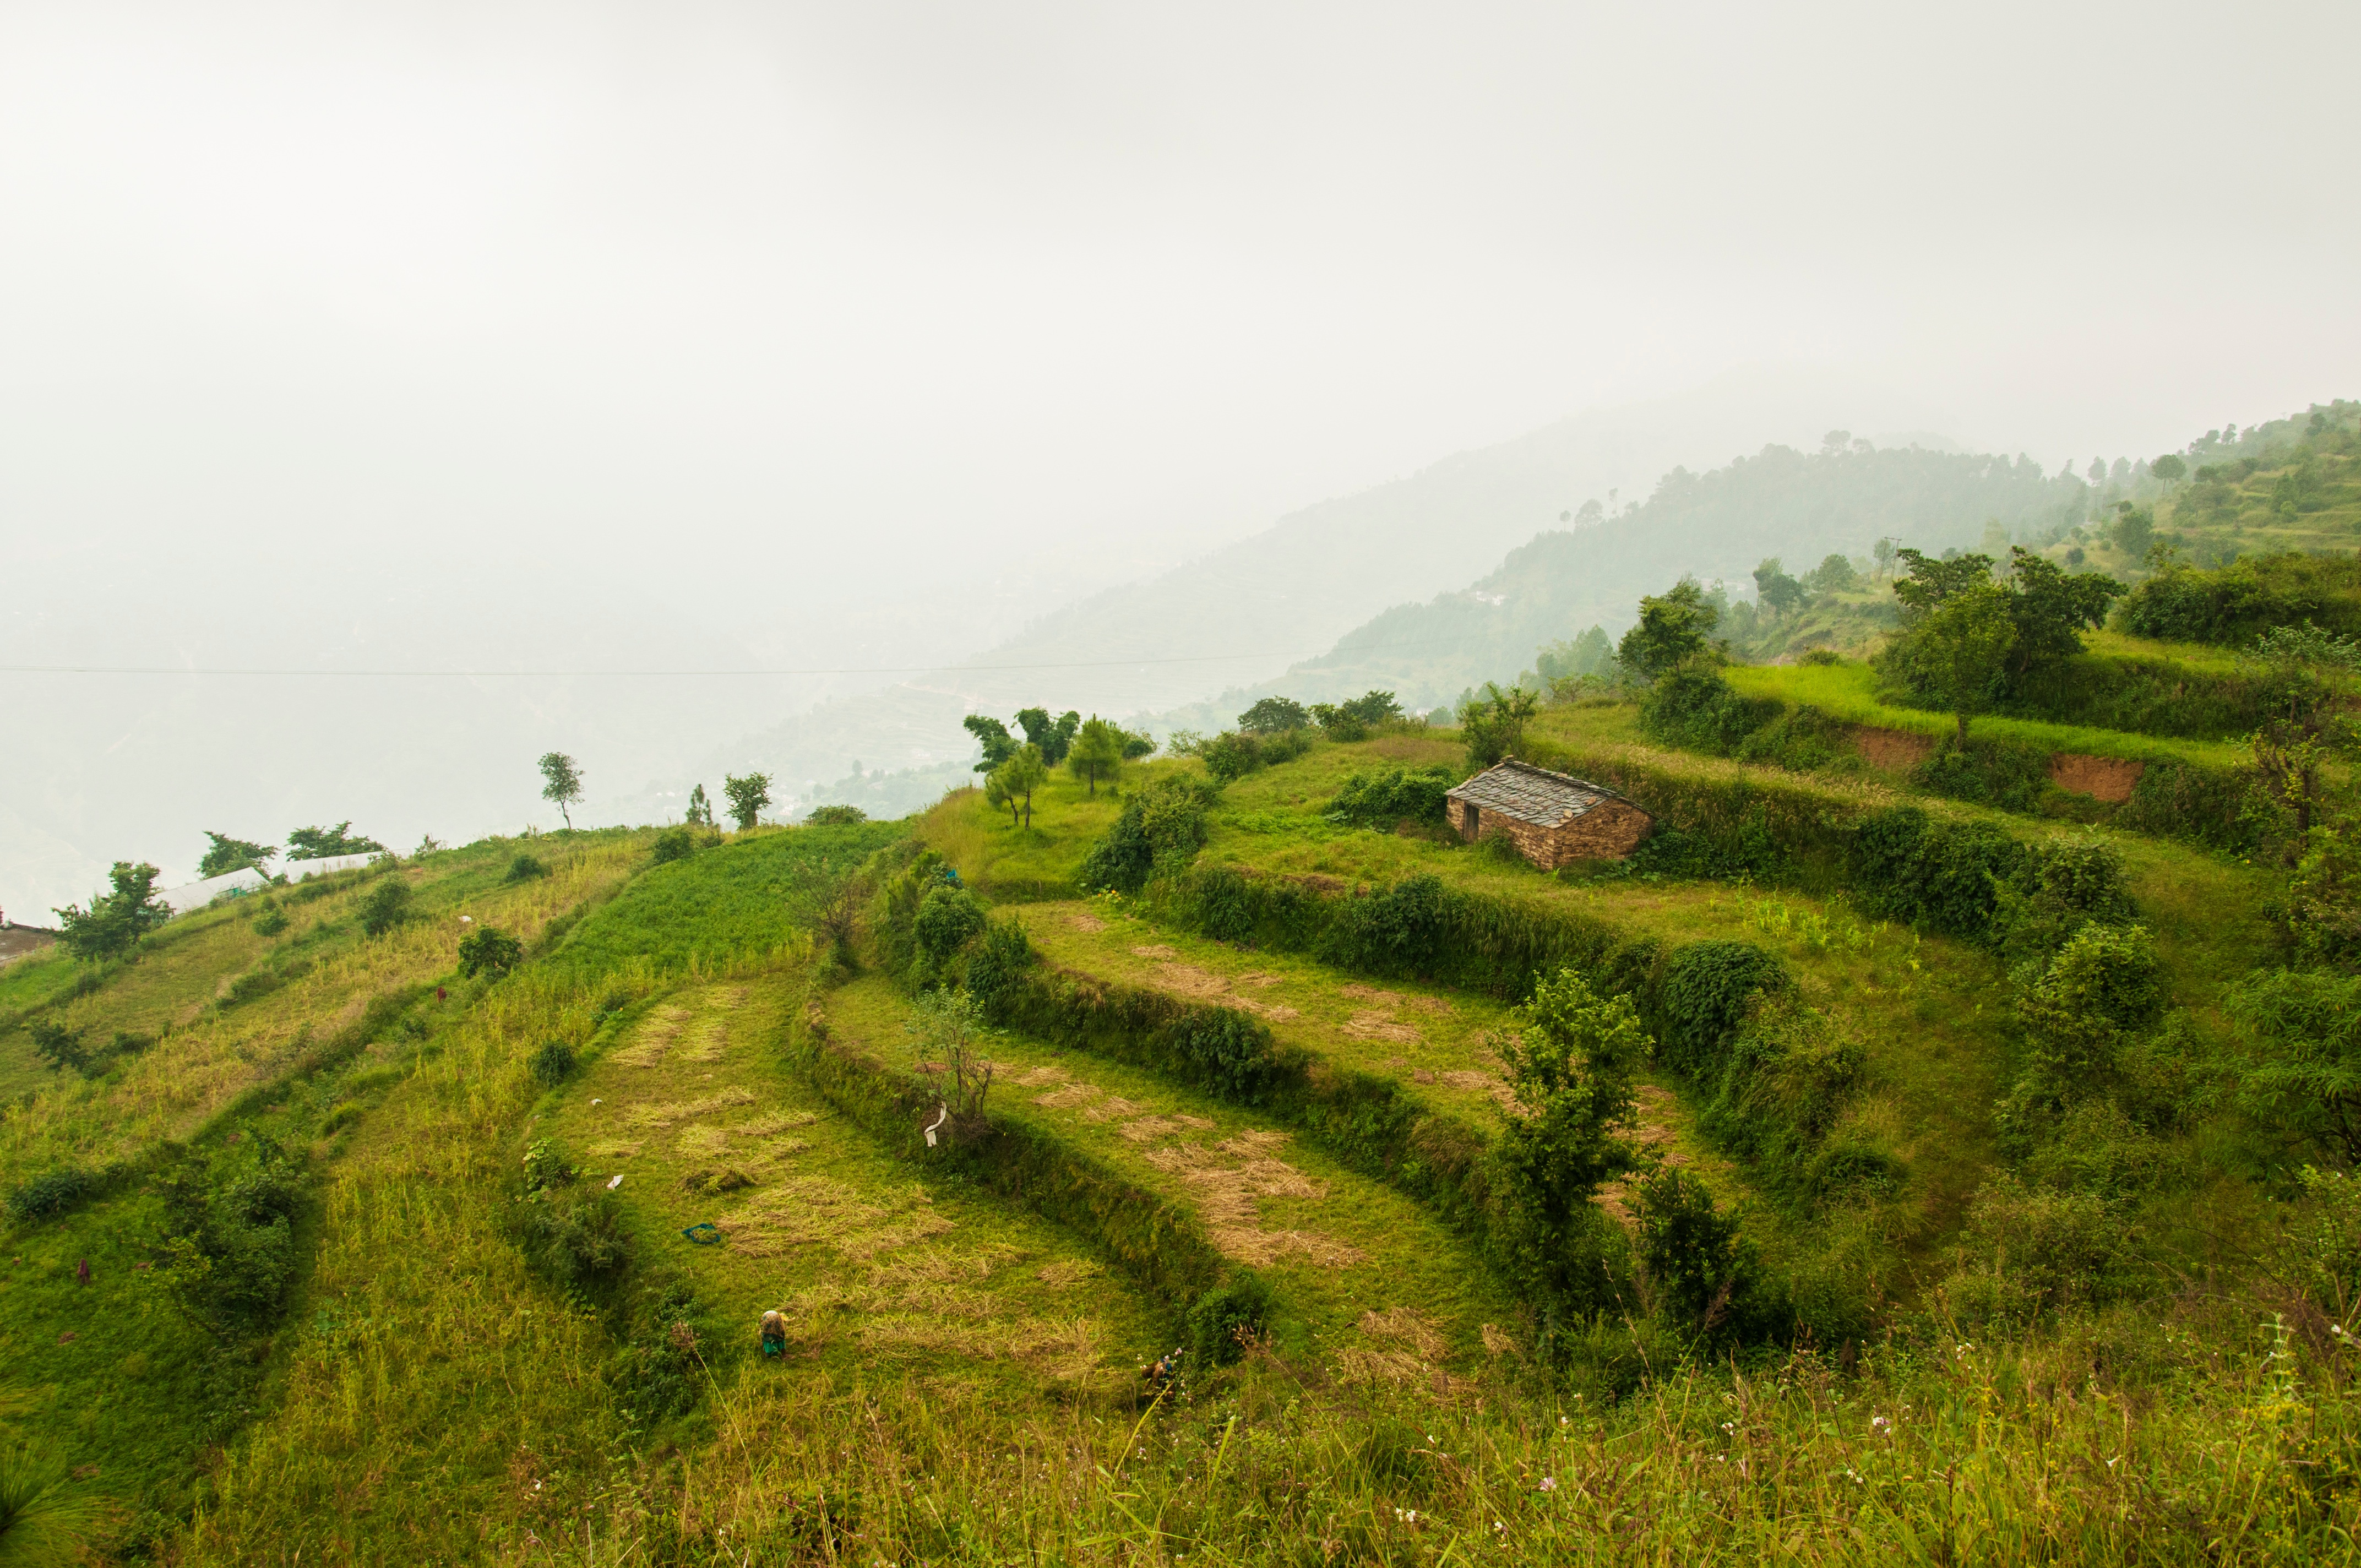
landscape, coast, grass, mountain, field, meadow, hill, mountain range, village, pasture, agriculture, terrain, ridge, plain, terrace, grassland, vegetation, plantation, plateau, habitat, ecosystem, rural area, landform, geographical feature, atmospheric phenomenon, mountainous landforms